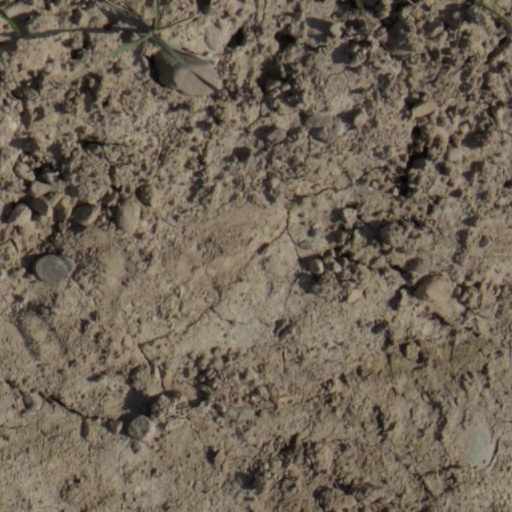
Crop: wheat